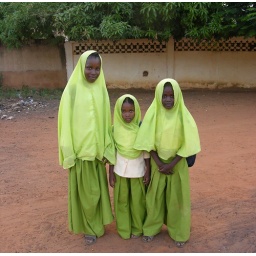
Little girls in front of my house during Ramadan